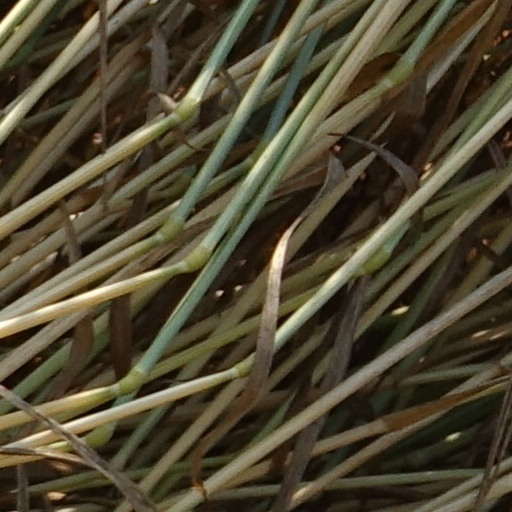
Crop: wheat